J. Edgar Hoover

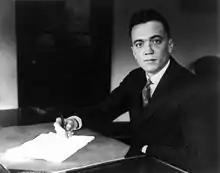
Hoover in 1932

Immediately after getting his LL.M. degree, Hoover was hired by the Justice Department to work in the War Emergency Division. He accepted the clerkship on July 27, 1917, aged 22. The job paid $990 a year ($ in dollars) and was exempt from the draft. Hoover soon became the head of the Division's Alien Enemy Bureau, authorized by President Woodrow Wilson at the beginning of World War I to arrest and jail allegedly disloyal foreigners without trial. He received additional authority from the 1917 Espionage Act. Out of a list of 1,400 suspicious Germans living in the U.S., the Bureau arrested 98 and designated 1,172 as arrestable.